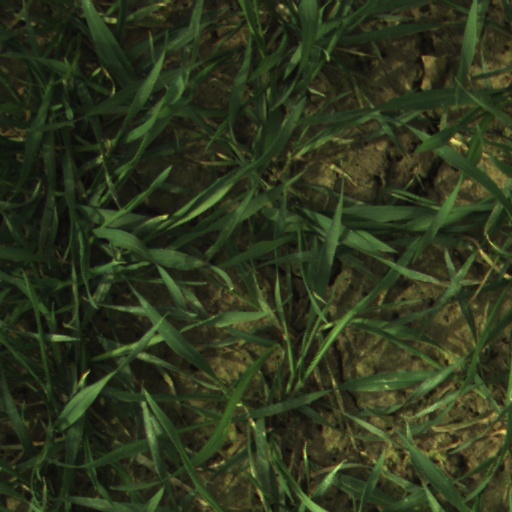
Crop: wheat